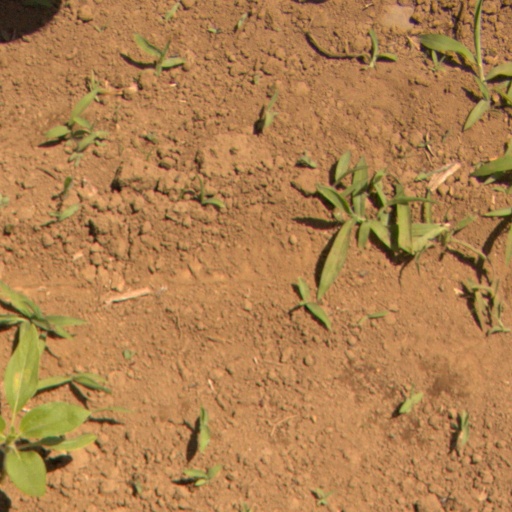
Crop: Jerusalem artichoke